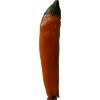
Label: pepper